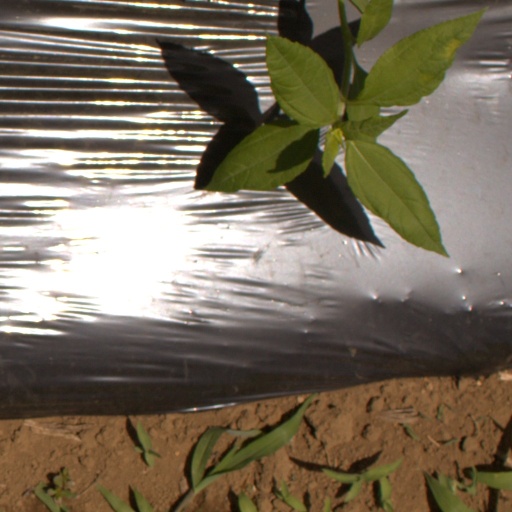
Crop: Jerusalem artichoke